1858 Bradford sweets poisoning

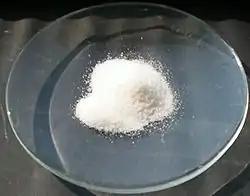
Arsenic trioxide in crystallised form

In the Victorian era, arsenic was an ingredient in several household products, including medicines (for external and internal use), candles, wallpaper, soft furnishings and colourants for foods. It was also used as a poison for murder. So many people died of arsenic poisoning—both deliberate and accidental—that legislation in the form of the Arsenic Act 1851 was introduced; it was the first piece of UK legislation to attempt to control the sale of a poisonous substance. It stated that arsenic should only be sold to adults, the sale recorded in a book—signed by both seller and buyer—and that there should be a witness to the sale if the buyer was unknown to the seller. Any arsenic not to be used for medicinal purposes was to be coloured with soot or indigo to differentiate it from other white powders on sale. There was no restriction on who could sell arsenic; no licence was required and any trader was able to sell it as long as they kept a record of the sale.